Tom Shippey

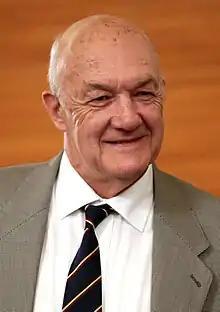
In 2015

Thomas Alan Shippey (born 9 September 1943) is a British medievalist, a retired scholar of Middle and Old English literature as well as of modern fantasy and science fiction. He is considered one of the world's leading academic experts on the works of J. R. R. Tolkien about whom he has written several books and many scholarly papers. His book "The Road to Middle-Earth" has been called "the single best thing written on Tolkien".